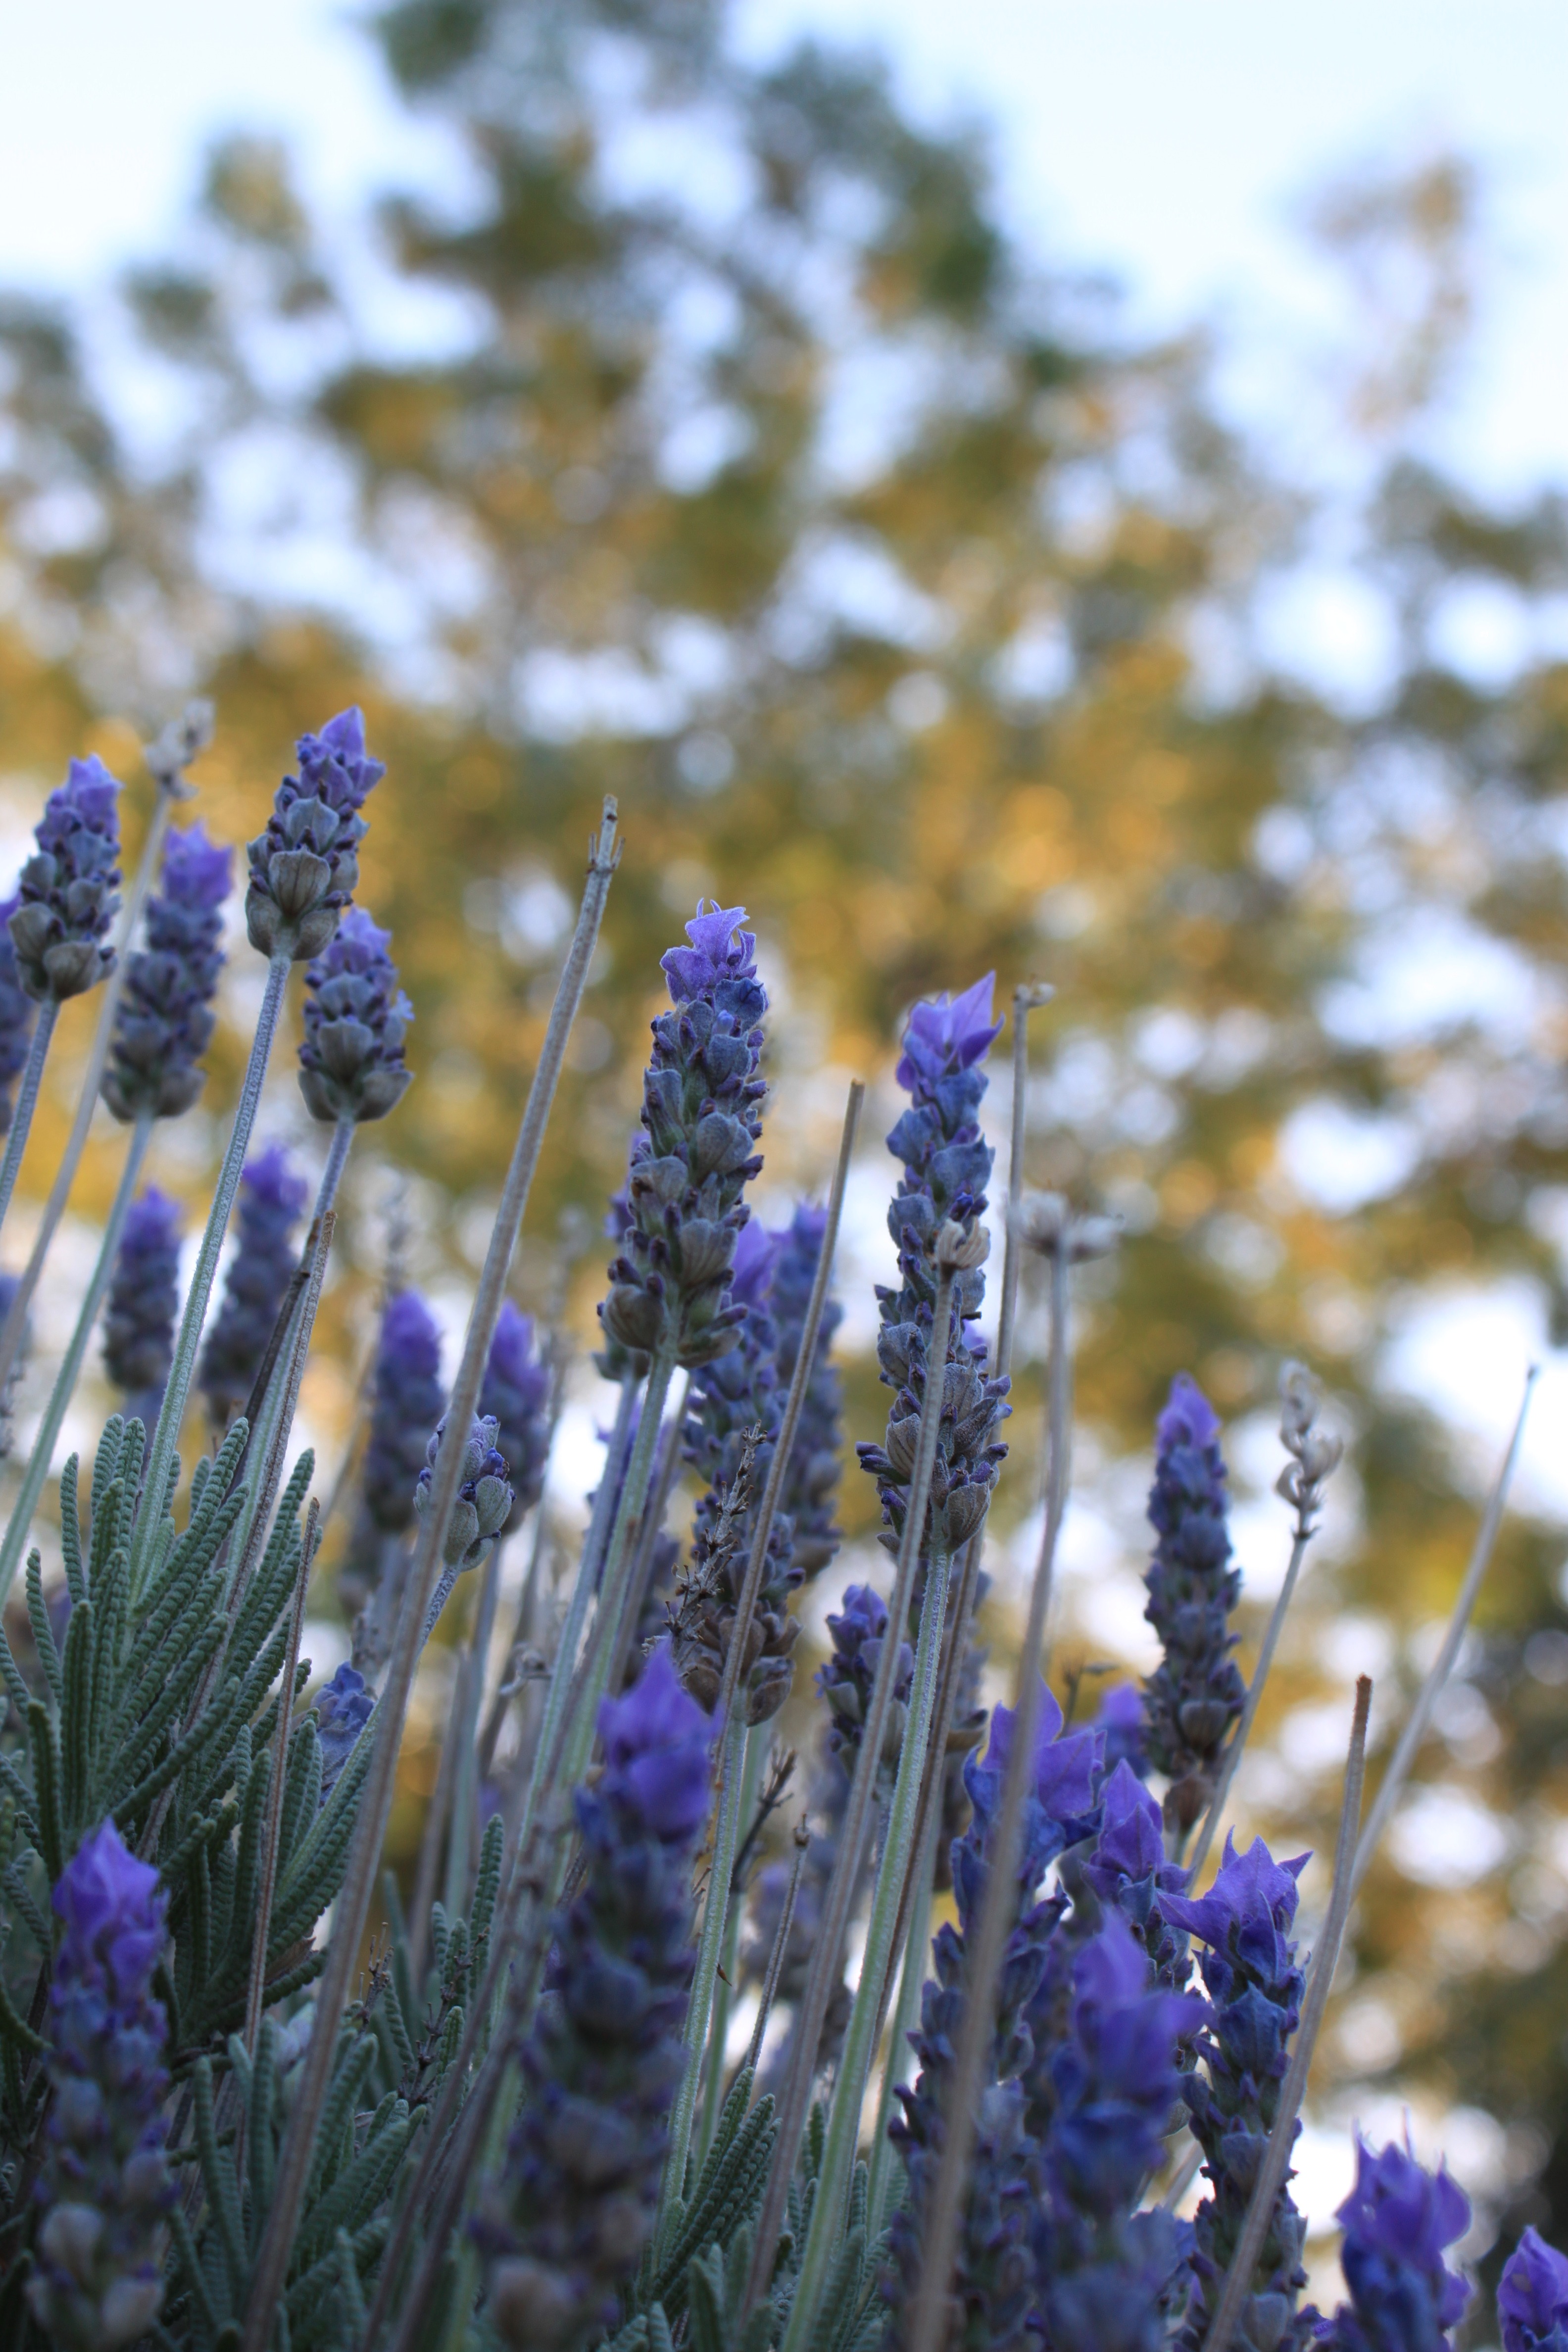
nature, grass, plant, leaf, flower, purple, frost, herb, botany, flora, lavender, wildflower, flowers, fragrant, aromatic, macro photography, flowering plant, true lavender, lavender flower, grass family, land plant, english lavender, french lavender